Bad Dudes Vs. DragonNinja

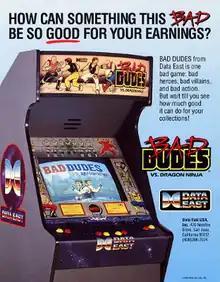
North American arcade flyer

also known simply as either Bad Dudes (on the American NES port) or (in Japan and Europe), is a side-scrolling cooperative beat 'em up developed and released by Data East as an arcade video game in 1988. It was ported to computer and game console home systems.